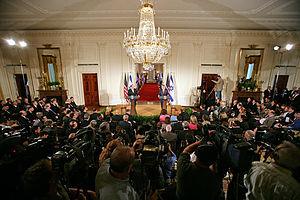
L'East Room est la plus grande pièce de la résidence exécutive de la Maison-Blanche, la résidence du président des États-Unis. Elle est située au rez-de-chaussée et est utilisée pour le divertissement, les conférences de presse, les cérémonies, et occasionnellement pour de grands dîners. Le plus ancien bien de la Maison Blanche, un portrait de George Washington peint en 1797 par Gilbert Stuart et sauvé de l'incendie de 1814, se trouve dans cette pièce avec un portrait de Martha Washington peint en 1878 par Eliphalet F. Andrews.